Ayutthaya Kingdom

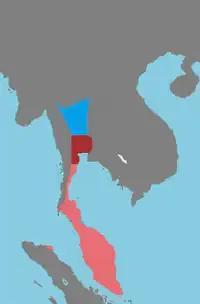
The Ayutthaya Kingdom (red) and the Northern Cities (blue) in the 14th century

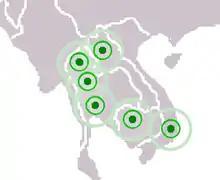
Intersecting mandalas circa 1360: from north to south: Lan Xang, Lanna, Northern Cities, Ayutthaya, Angkor and Champa

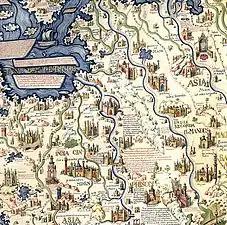

In the 1290s through to the 1490s, Ayutthaya sent forces down to the peninsula and demanded tribute from the Malay principalities down to Temasek (Singapura (modern Singapore)) and Sumatra. The early Ayutthaya polity was a maritime-oriented confederation, more in line with the Malay polities of Maritime Southeast Asia than with states inland like Sukhothai and the Northern Cities. Muslim and European mapmakers labeled the Malay Peninsula up to the Tenasserim coast as part of Ayutthaya in the 15th and early 16th centuries. Early Ayutthaya did not keep records and their early dynastic chronology is likely fabricated by later Ayutthaya elites writing their histories: the early chronology in the palace chronicles does not correlate with the Ayutthaya temple chronicles nor the Chinese court chronicles.